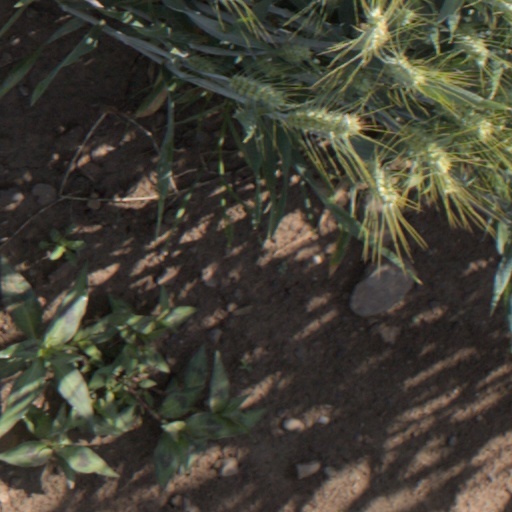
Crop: wheat